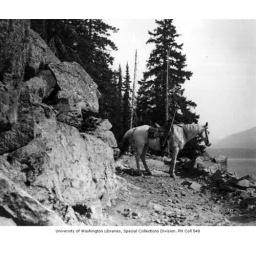
Lawrence Lindsley's horse near glacial rock slide, Lake Keechelus, 1901